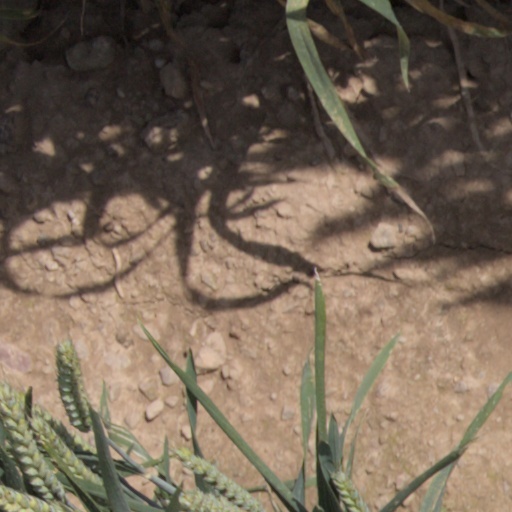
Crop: wheat